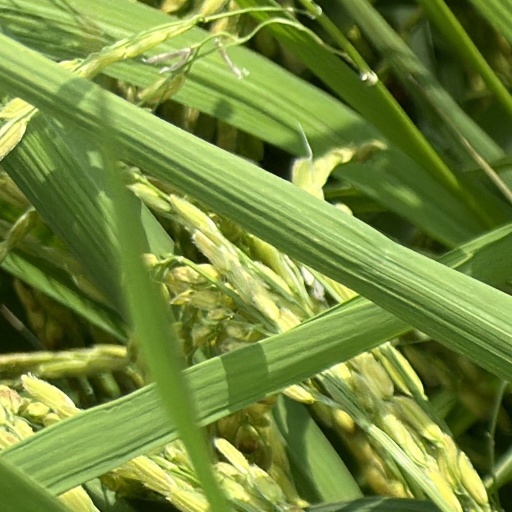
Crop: rice